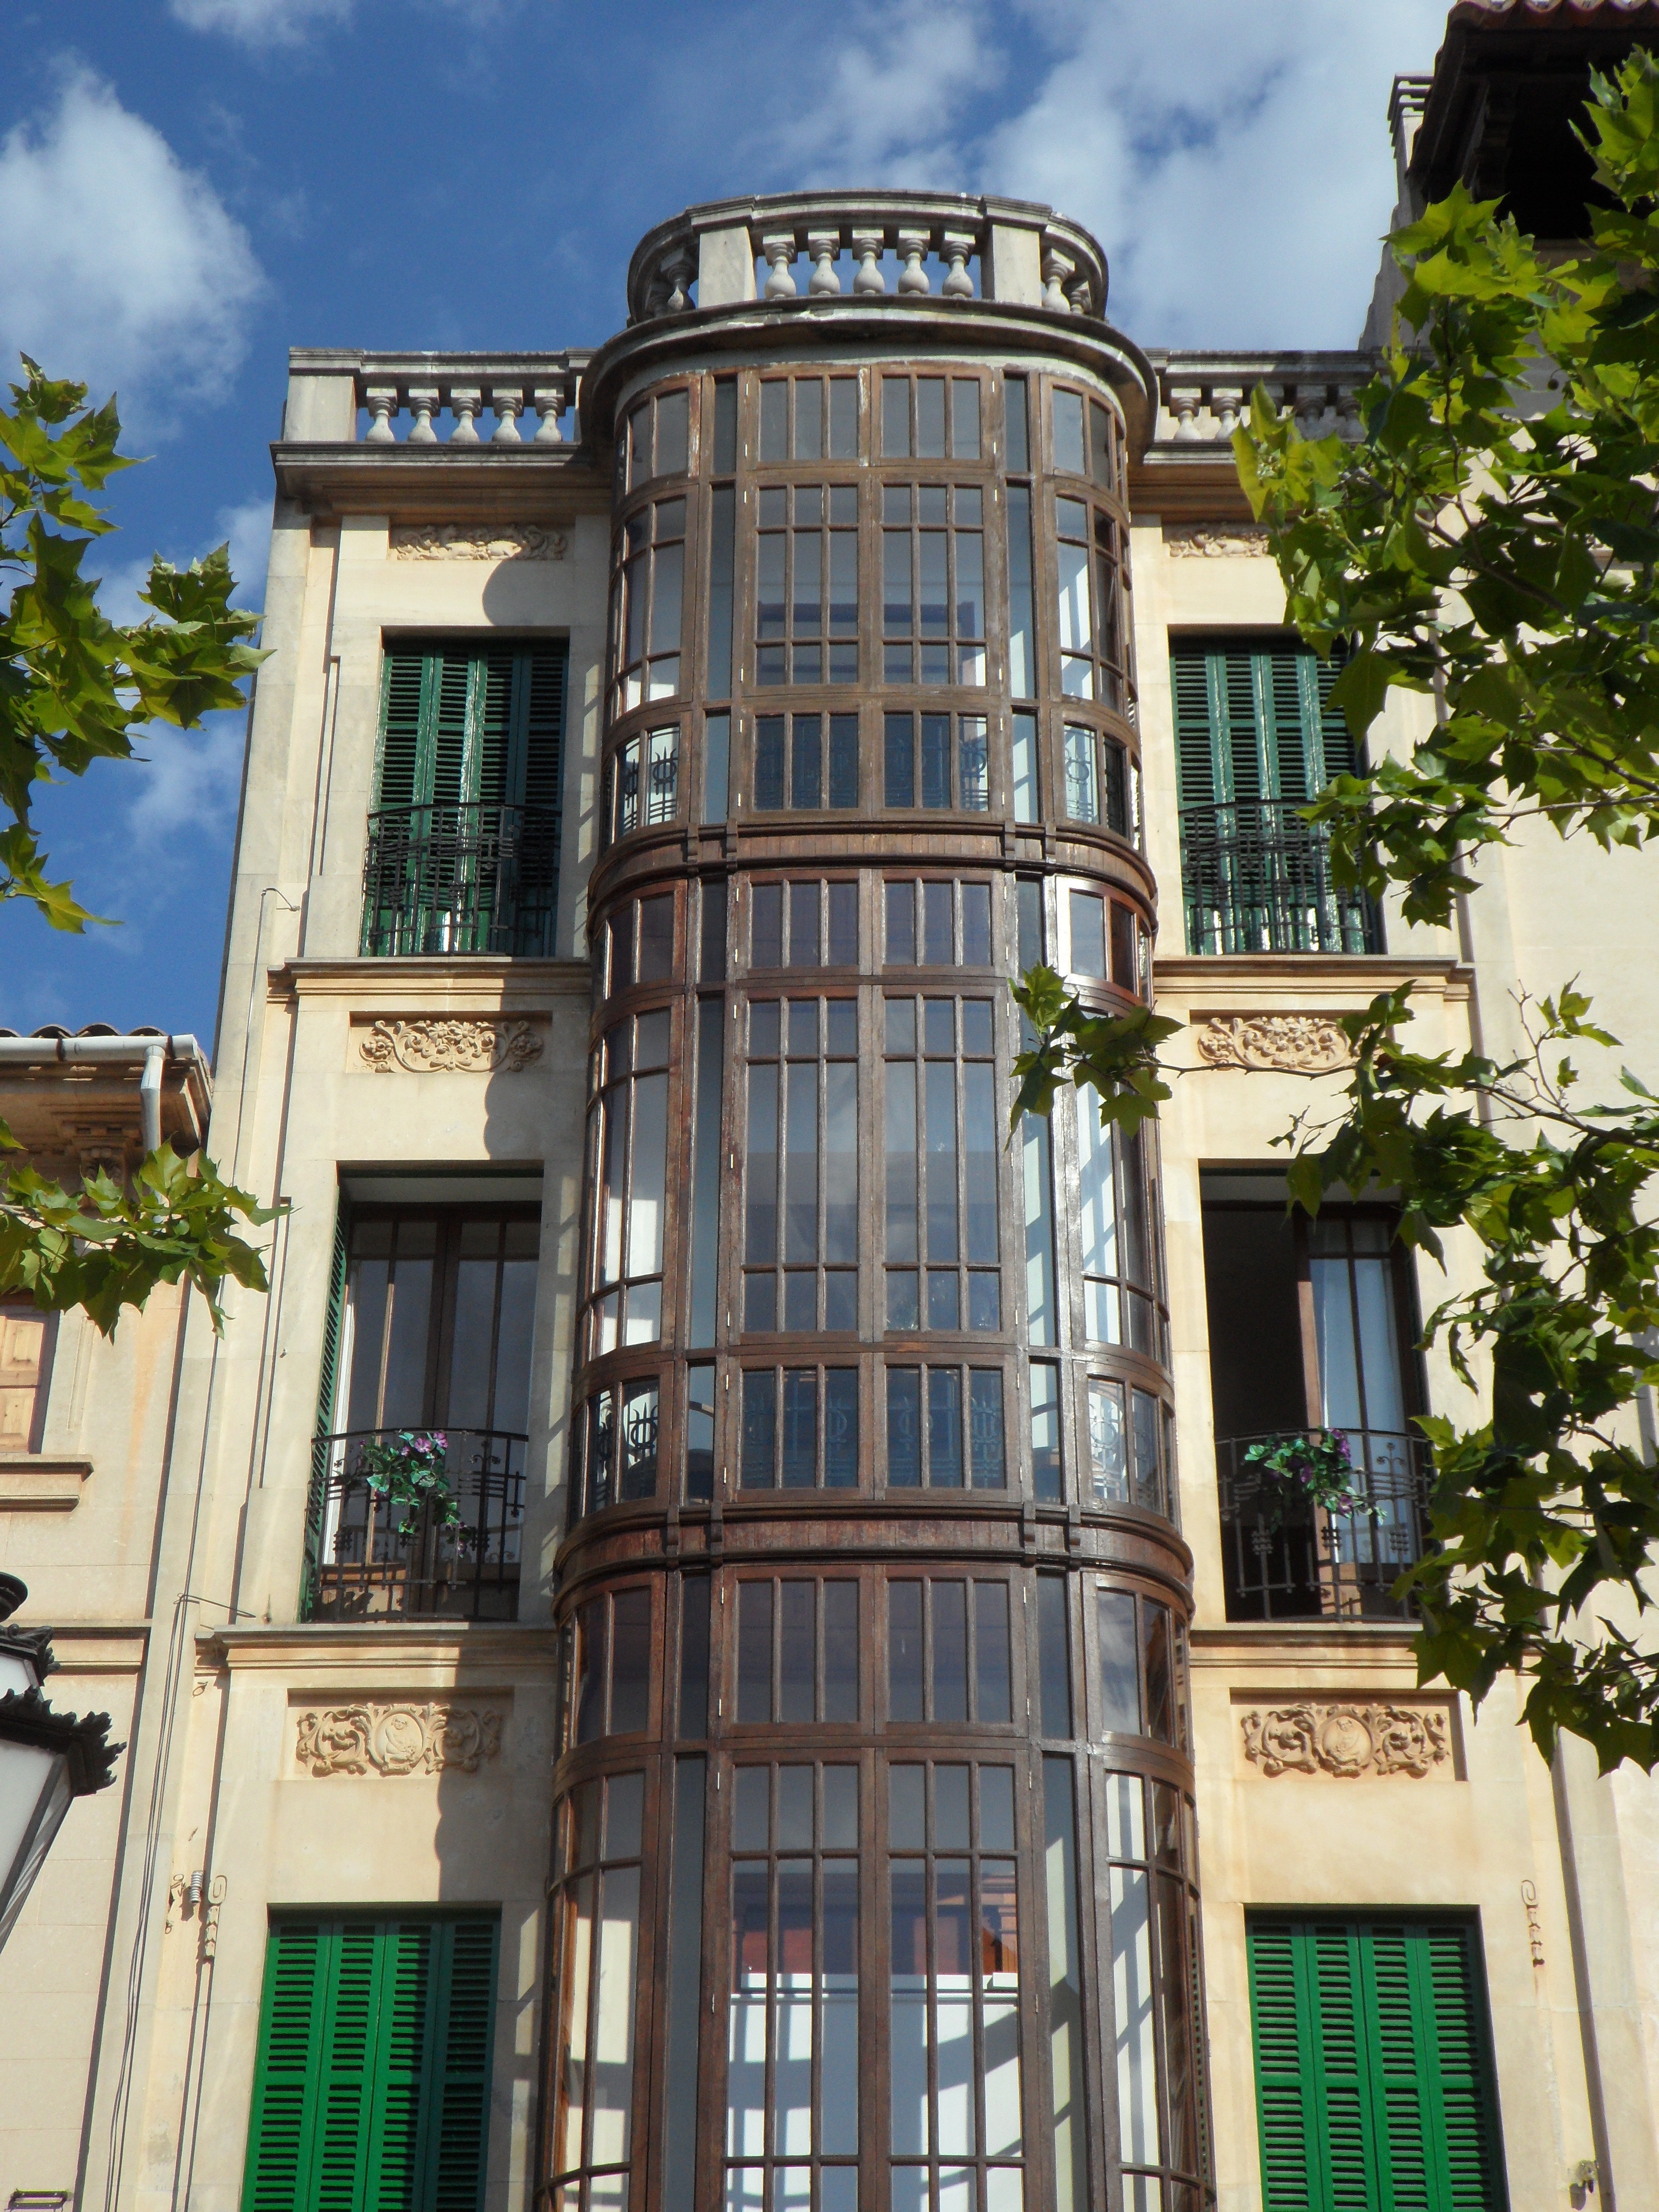
architecture, mansion, house, window, building, old, home, downtown, live, landmark, facade, property, old building, apartment, tower block, old house, glasses, mallorca, elevator, estate, art nouveau, condominium, neighbourhood, glazed, multistory, town home, residential area, renovated, llucmajor, outside elevator